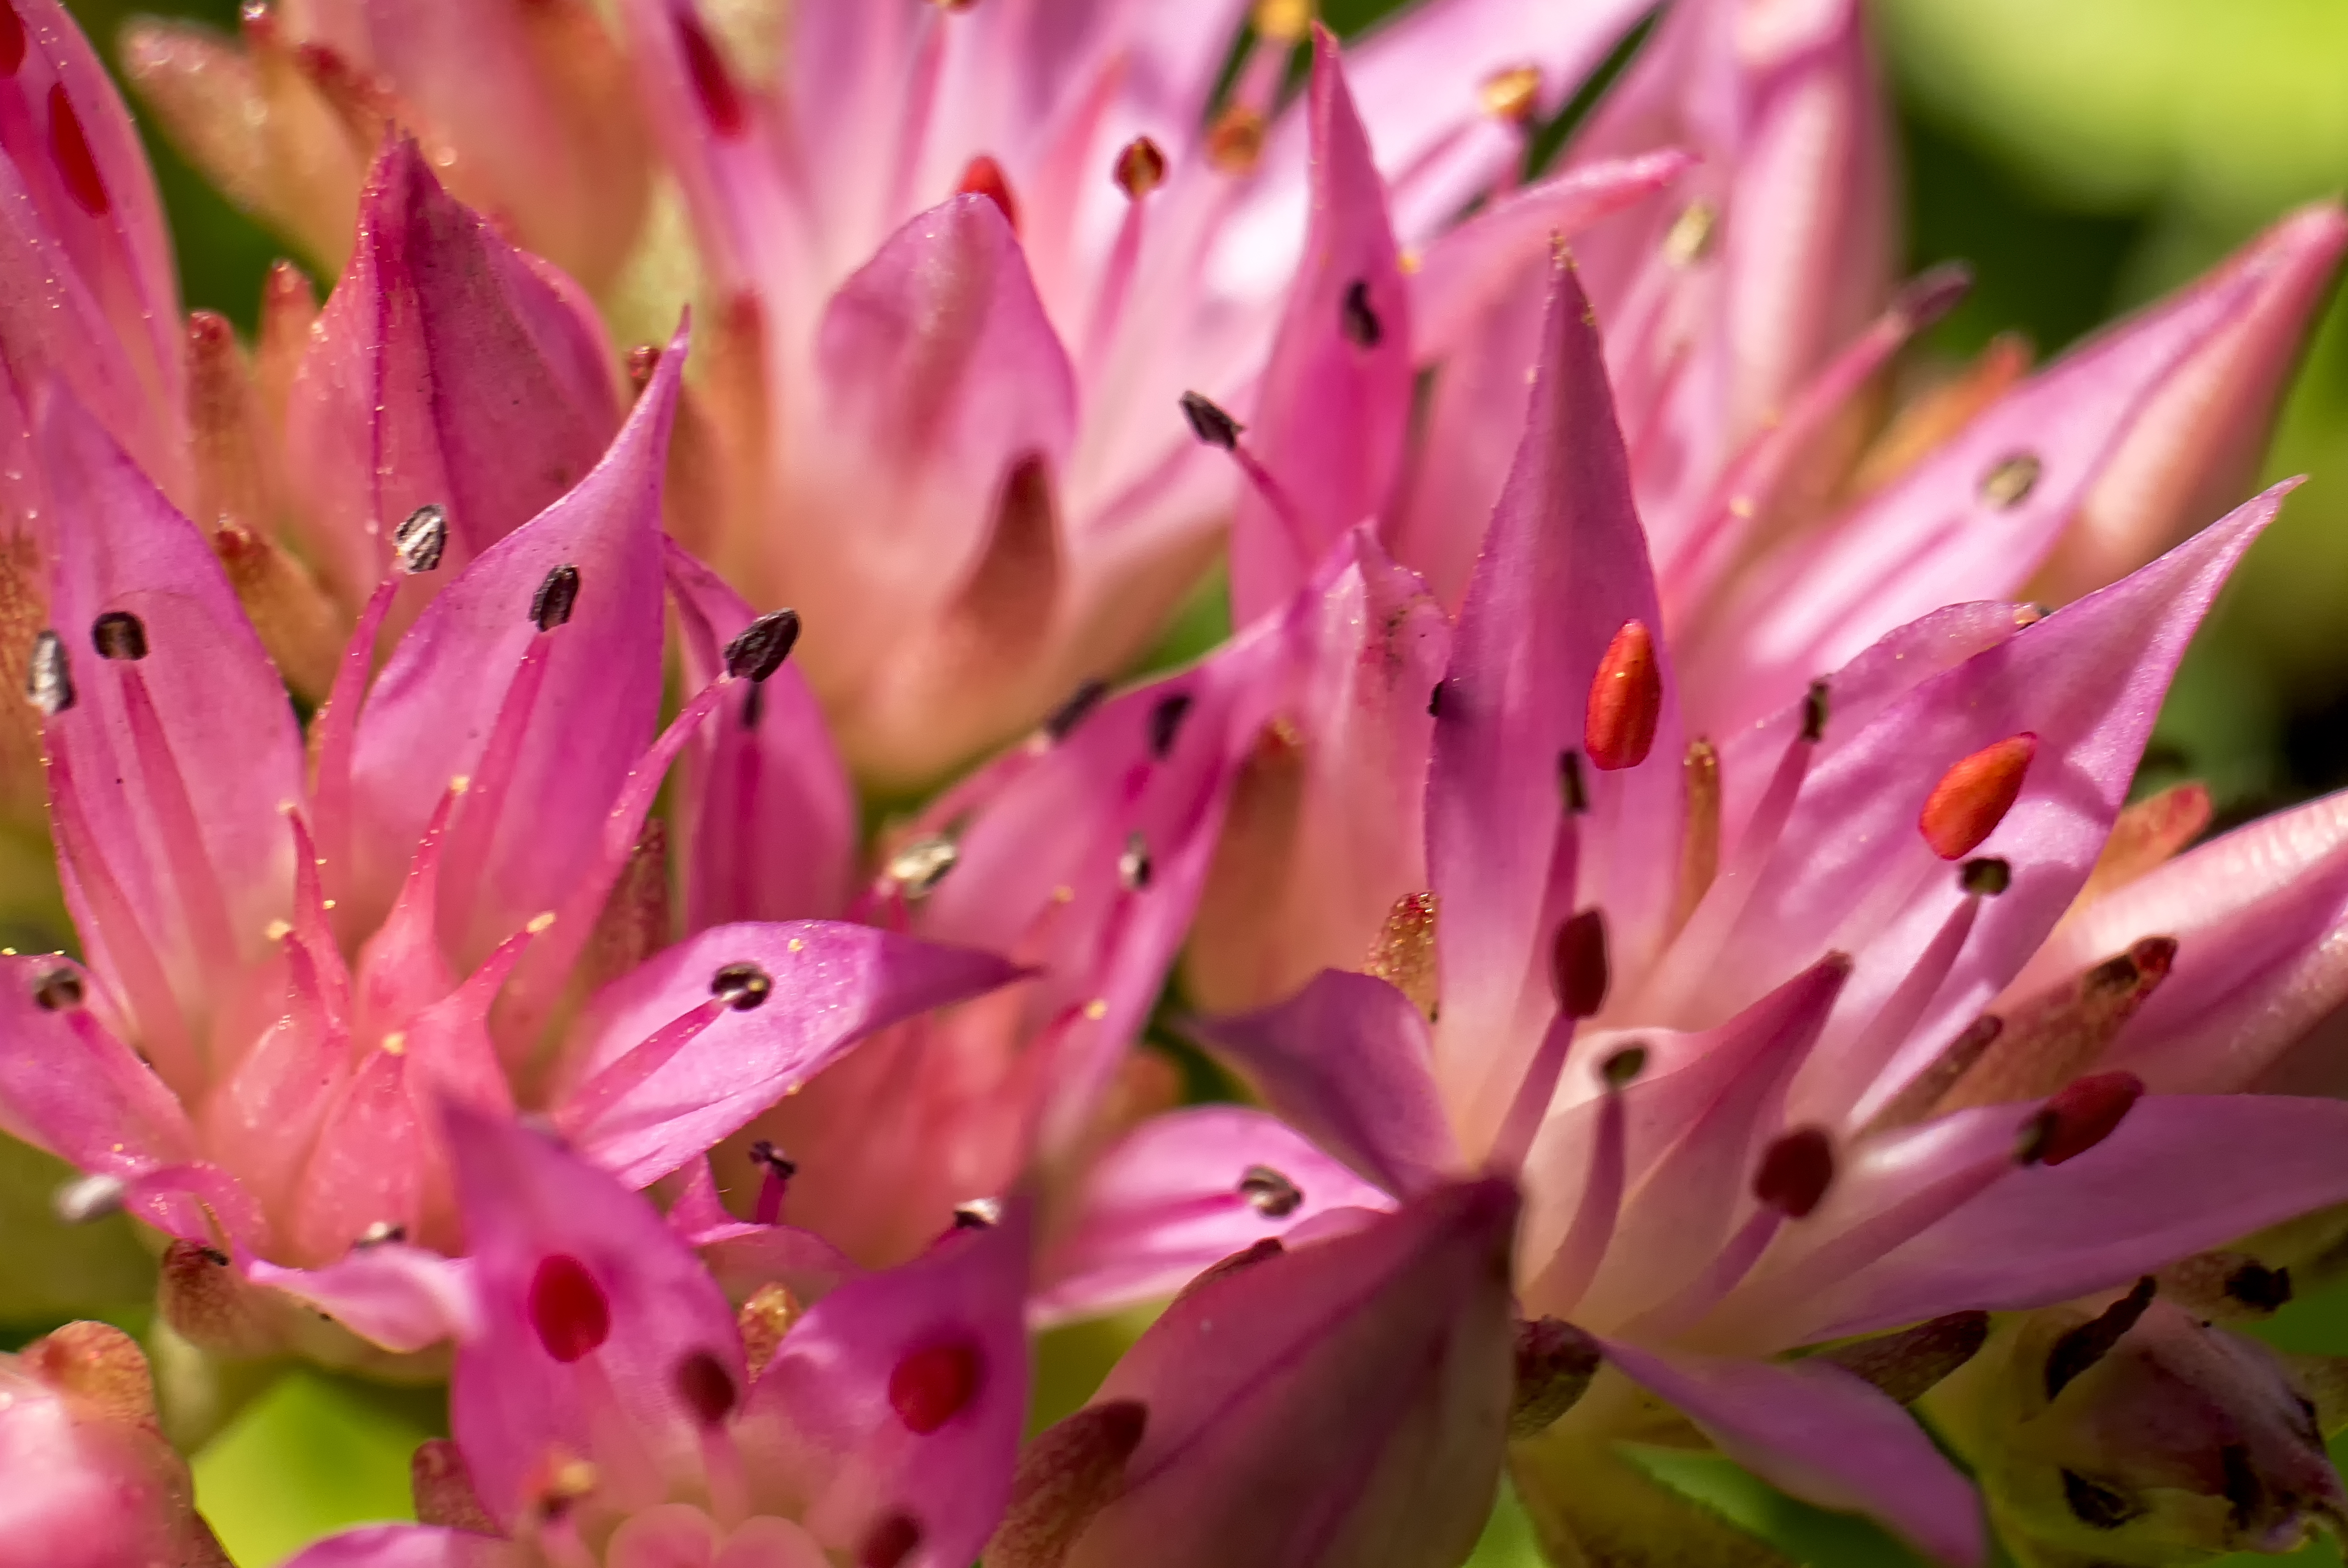
nature, blossom, plant, flower, petal, botany, pink, flora, wildflower, flowers, shrub, blossoms, finland, helsinki, lily, macro photography, flowering plant, land plant